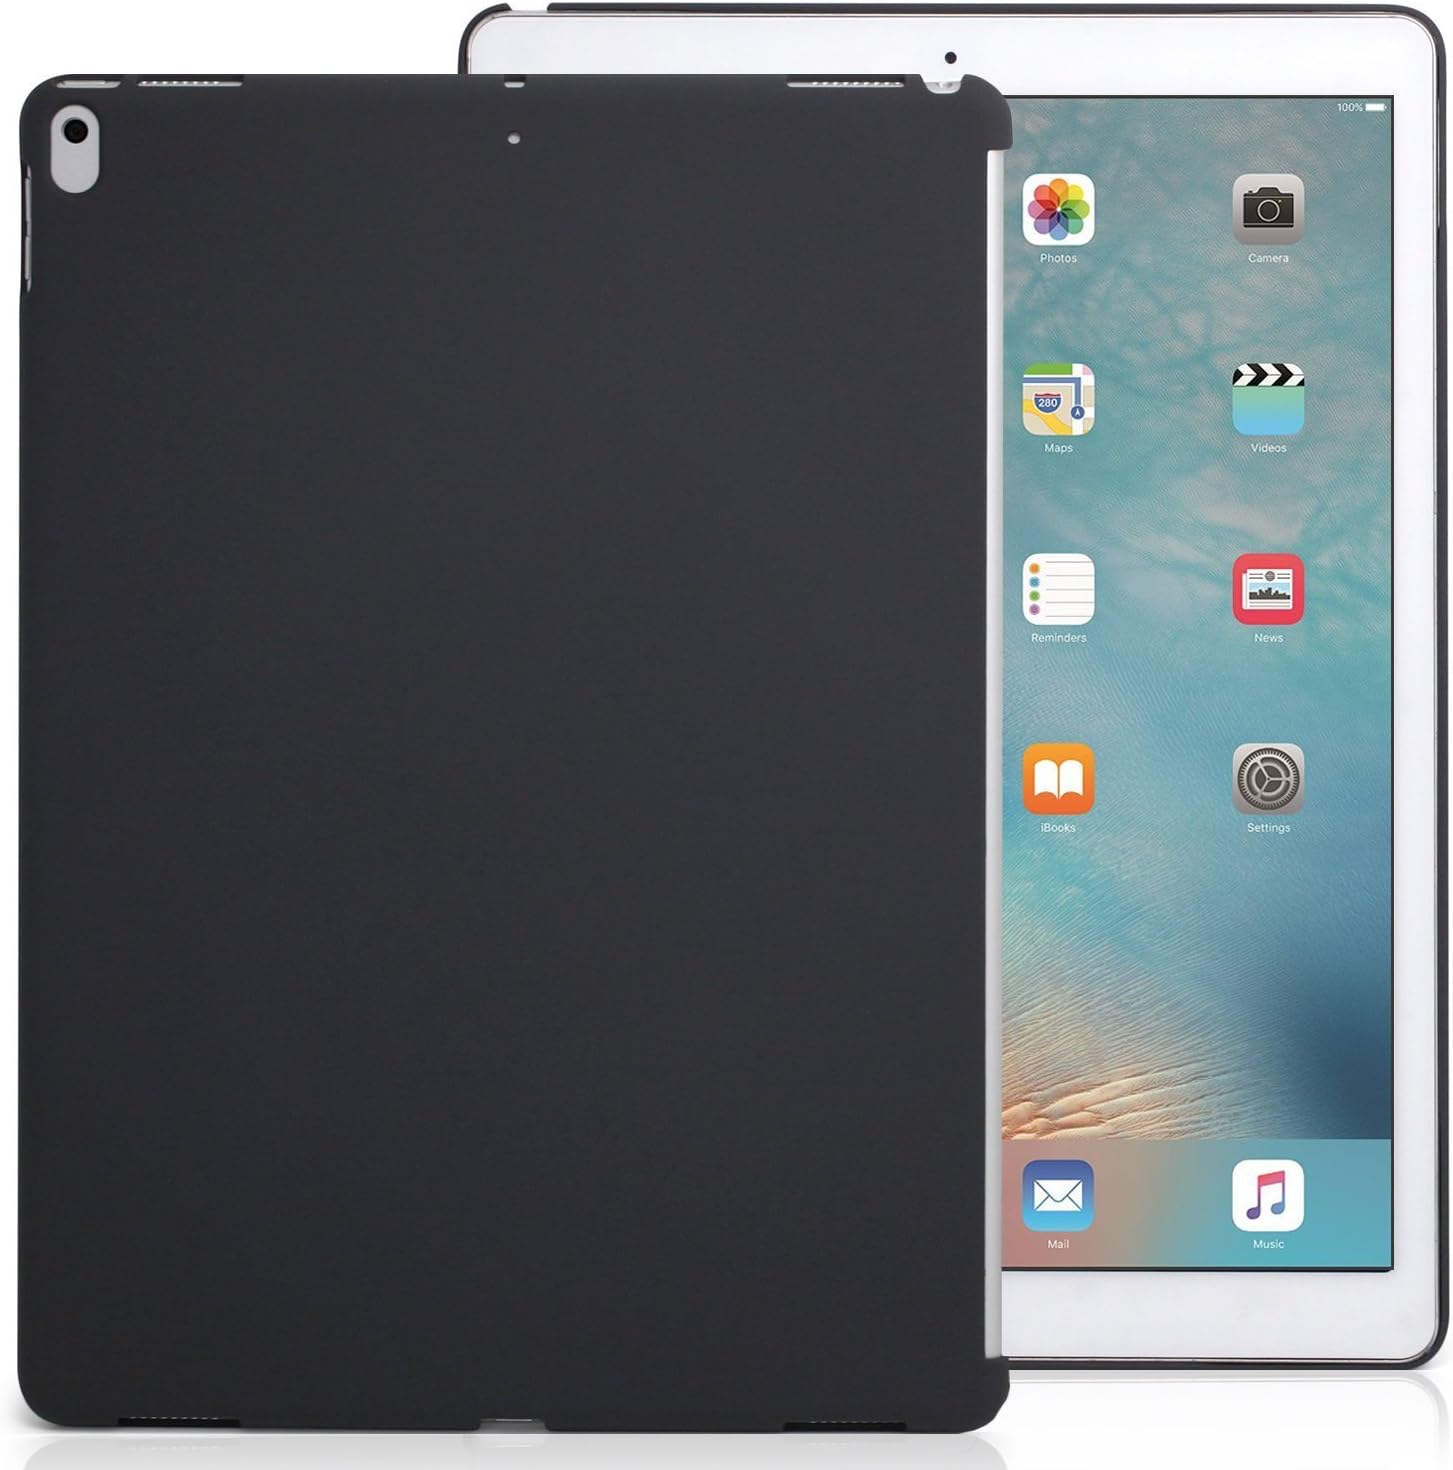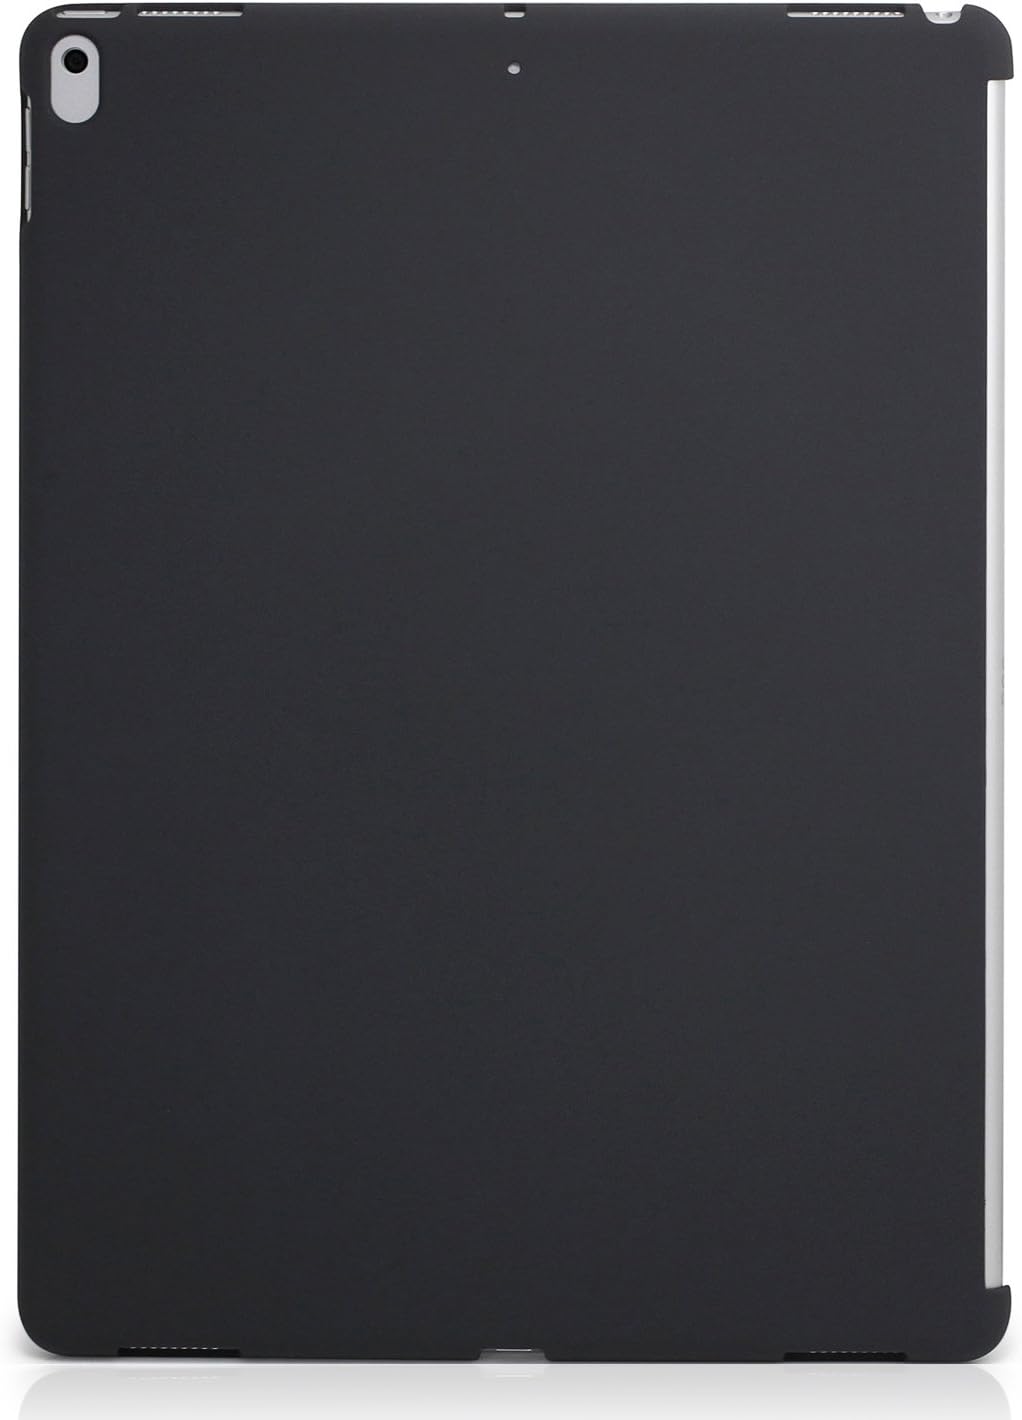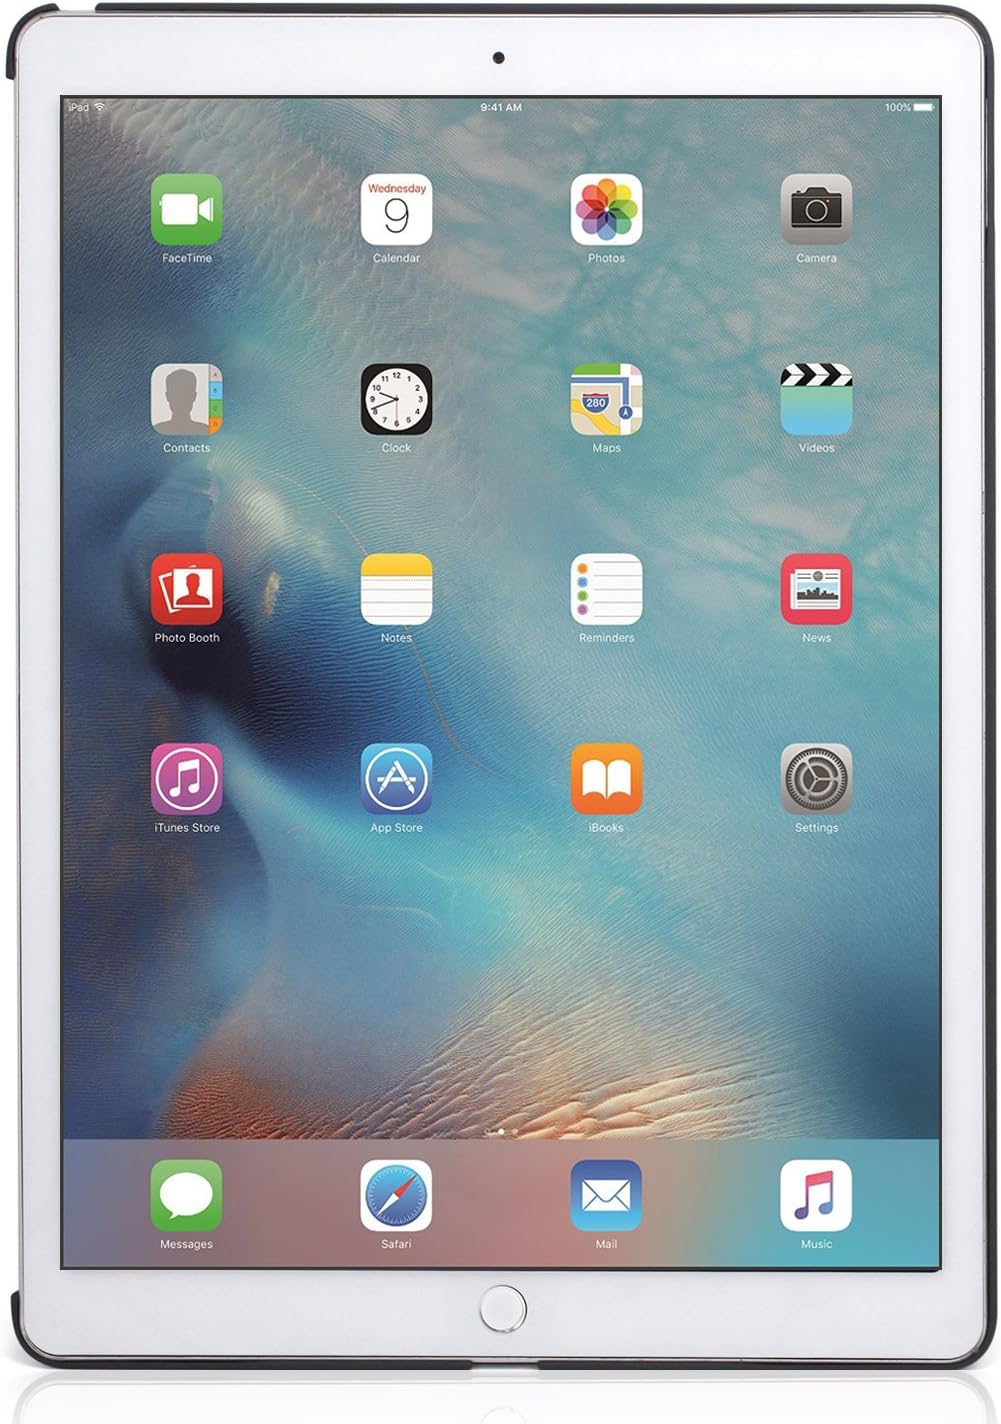
KHOMO iPad Pro 12.9 Inch Charcoal Gray Color Case - 2017 Version - Companion Cover - Perfect match for Apple Smart keyboard and Cover
Category: Computers
KHOMO companion case: KHOMO introduces its companion case for Apple iPad Pro 12.9 Inch. The new KHOMO companion case is the perfect match for Apple Smart covers and Smart keyboard. This case is chic, light weight and low-profile, and it does not add any bulk to the Apple iPad.
Features: Compatibility: compatible with Apple iPad Pro 12.9 Inch tablet. (The package does not include a keyboard ) | Strong protection: PC Hard back cover + flexible TPU edge to offer full protection and the smart back panel cutout design for better ventilation. Slim and lightweight | Perfect fit: perfect fit with smart keyboard and leave enough space for smart connector. It will not affect the keyboard adsorption | KHOMO is a Registered Trademark and best-seller of tablet cases